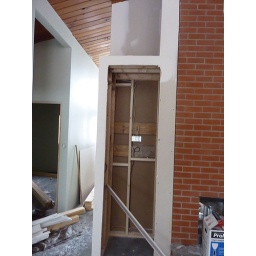
January 14, 2011 opening adjusted to fit tall IKEA cabinet in the kitchen